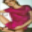
Label: woman